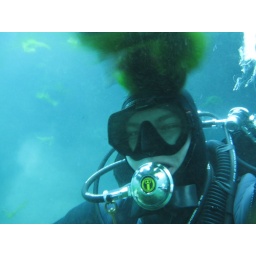
Shirley likes to dress Jef in green filamentous algae during deco. Thanks Shirley.